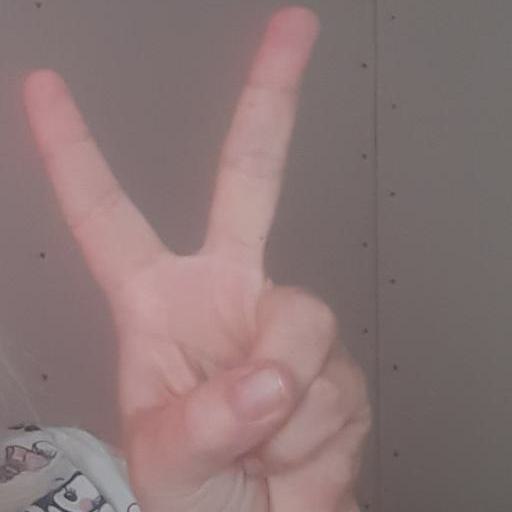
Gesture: peace